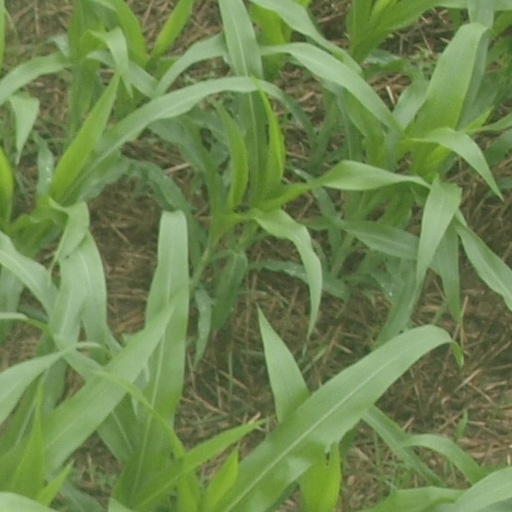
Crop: maize; corn